Ardoyne

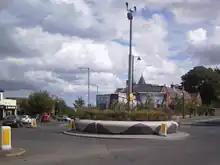
Crumlin Road roundabout, with the Ardoyne shops on the left of the picture

Ardoyne is bordered on the west by the Crumlin Road, an area which has for the most part a majority Protestant population and forms an interface area. For many years, on the Twelfth and during the rest of the marching season parades held by the Orange Order have led to conflict between the two communities. Controversy has been sparked by the differing attitudes of the two communities to the marches, with the Orange Order and their supporters arguing that they are following traditional parade routes, whilst their nationalist critics argue that the marches are triumphalist, provocative and not wanted in their area.